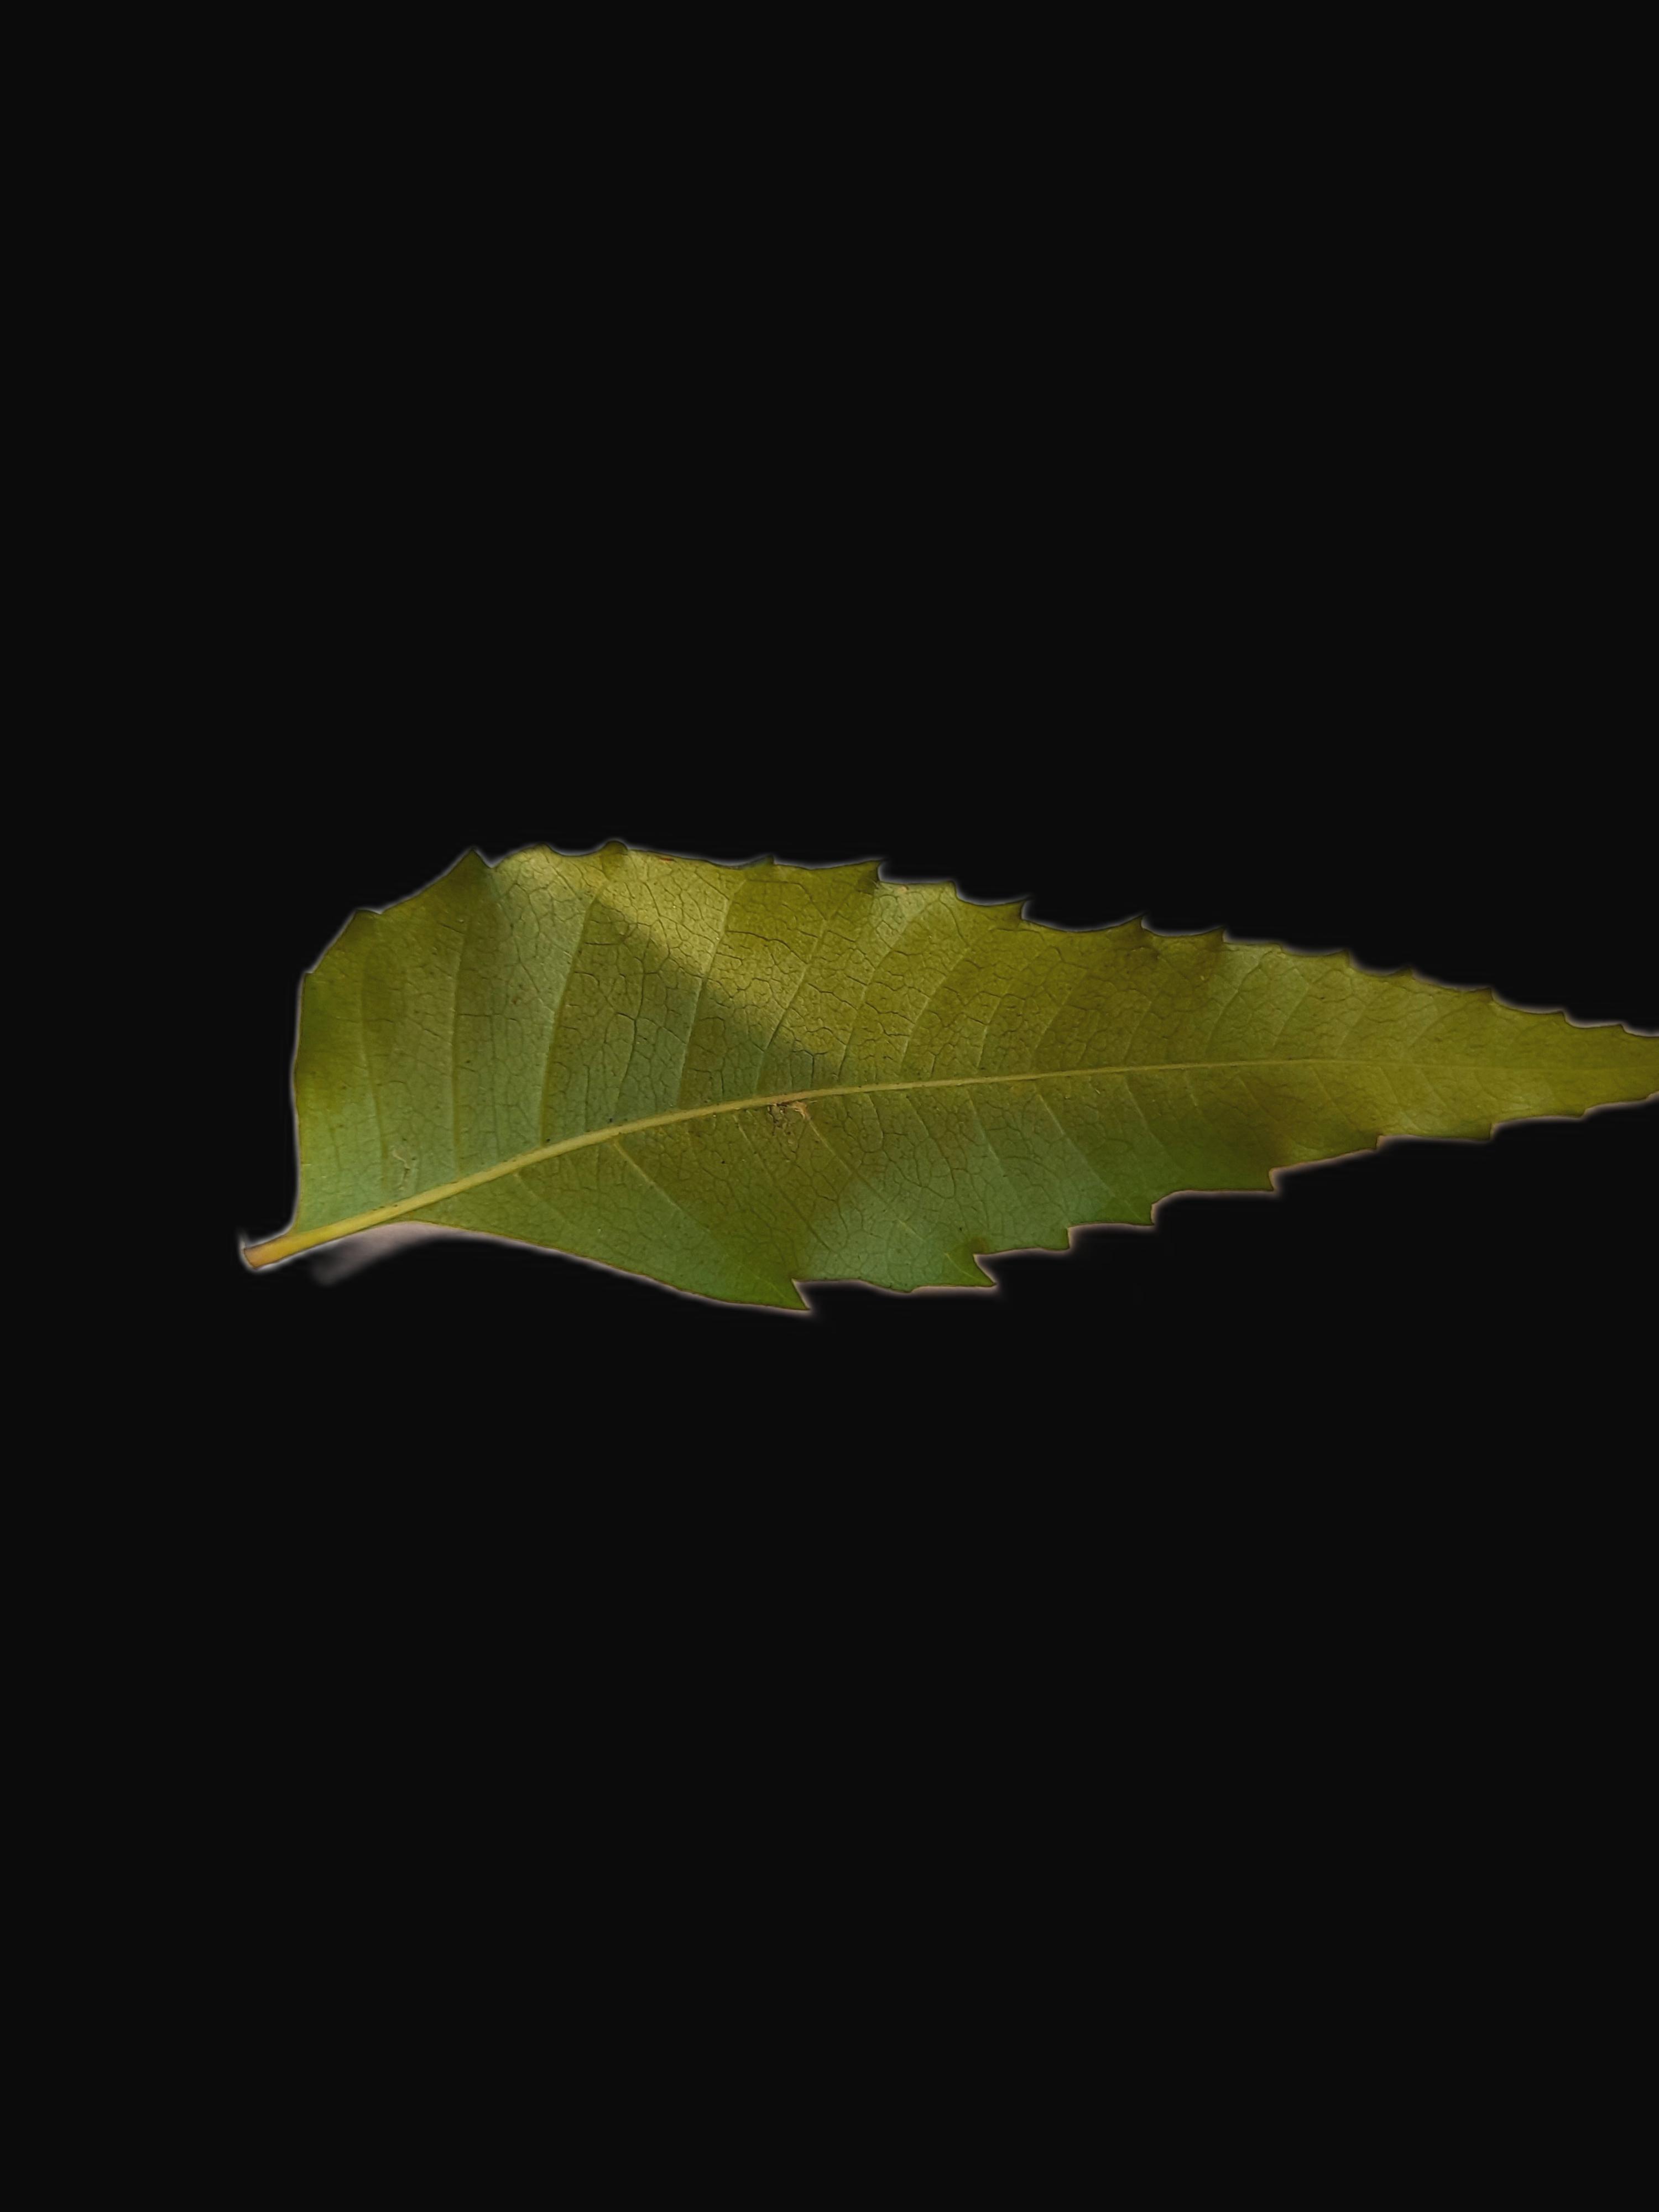
Plant: Neem